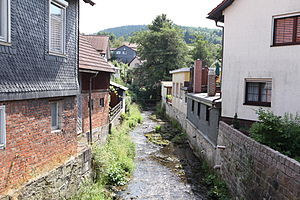
Schleuse (flod)
Scheuse.
Schleuse er en 34 km lang flod i Thüringer Wald og Thüringer Schiefergebirge. Floden ligger i det sydlige Thüringen i Tyskland. Nahe er en af dens bifloder. Schleuse udmunder i Werra.